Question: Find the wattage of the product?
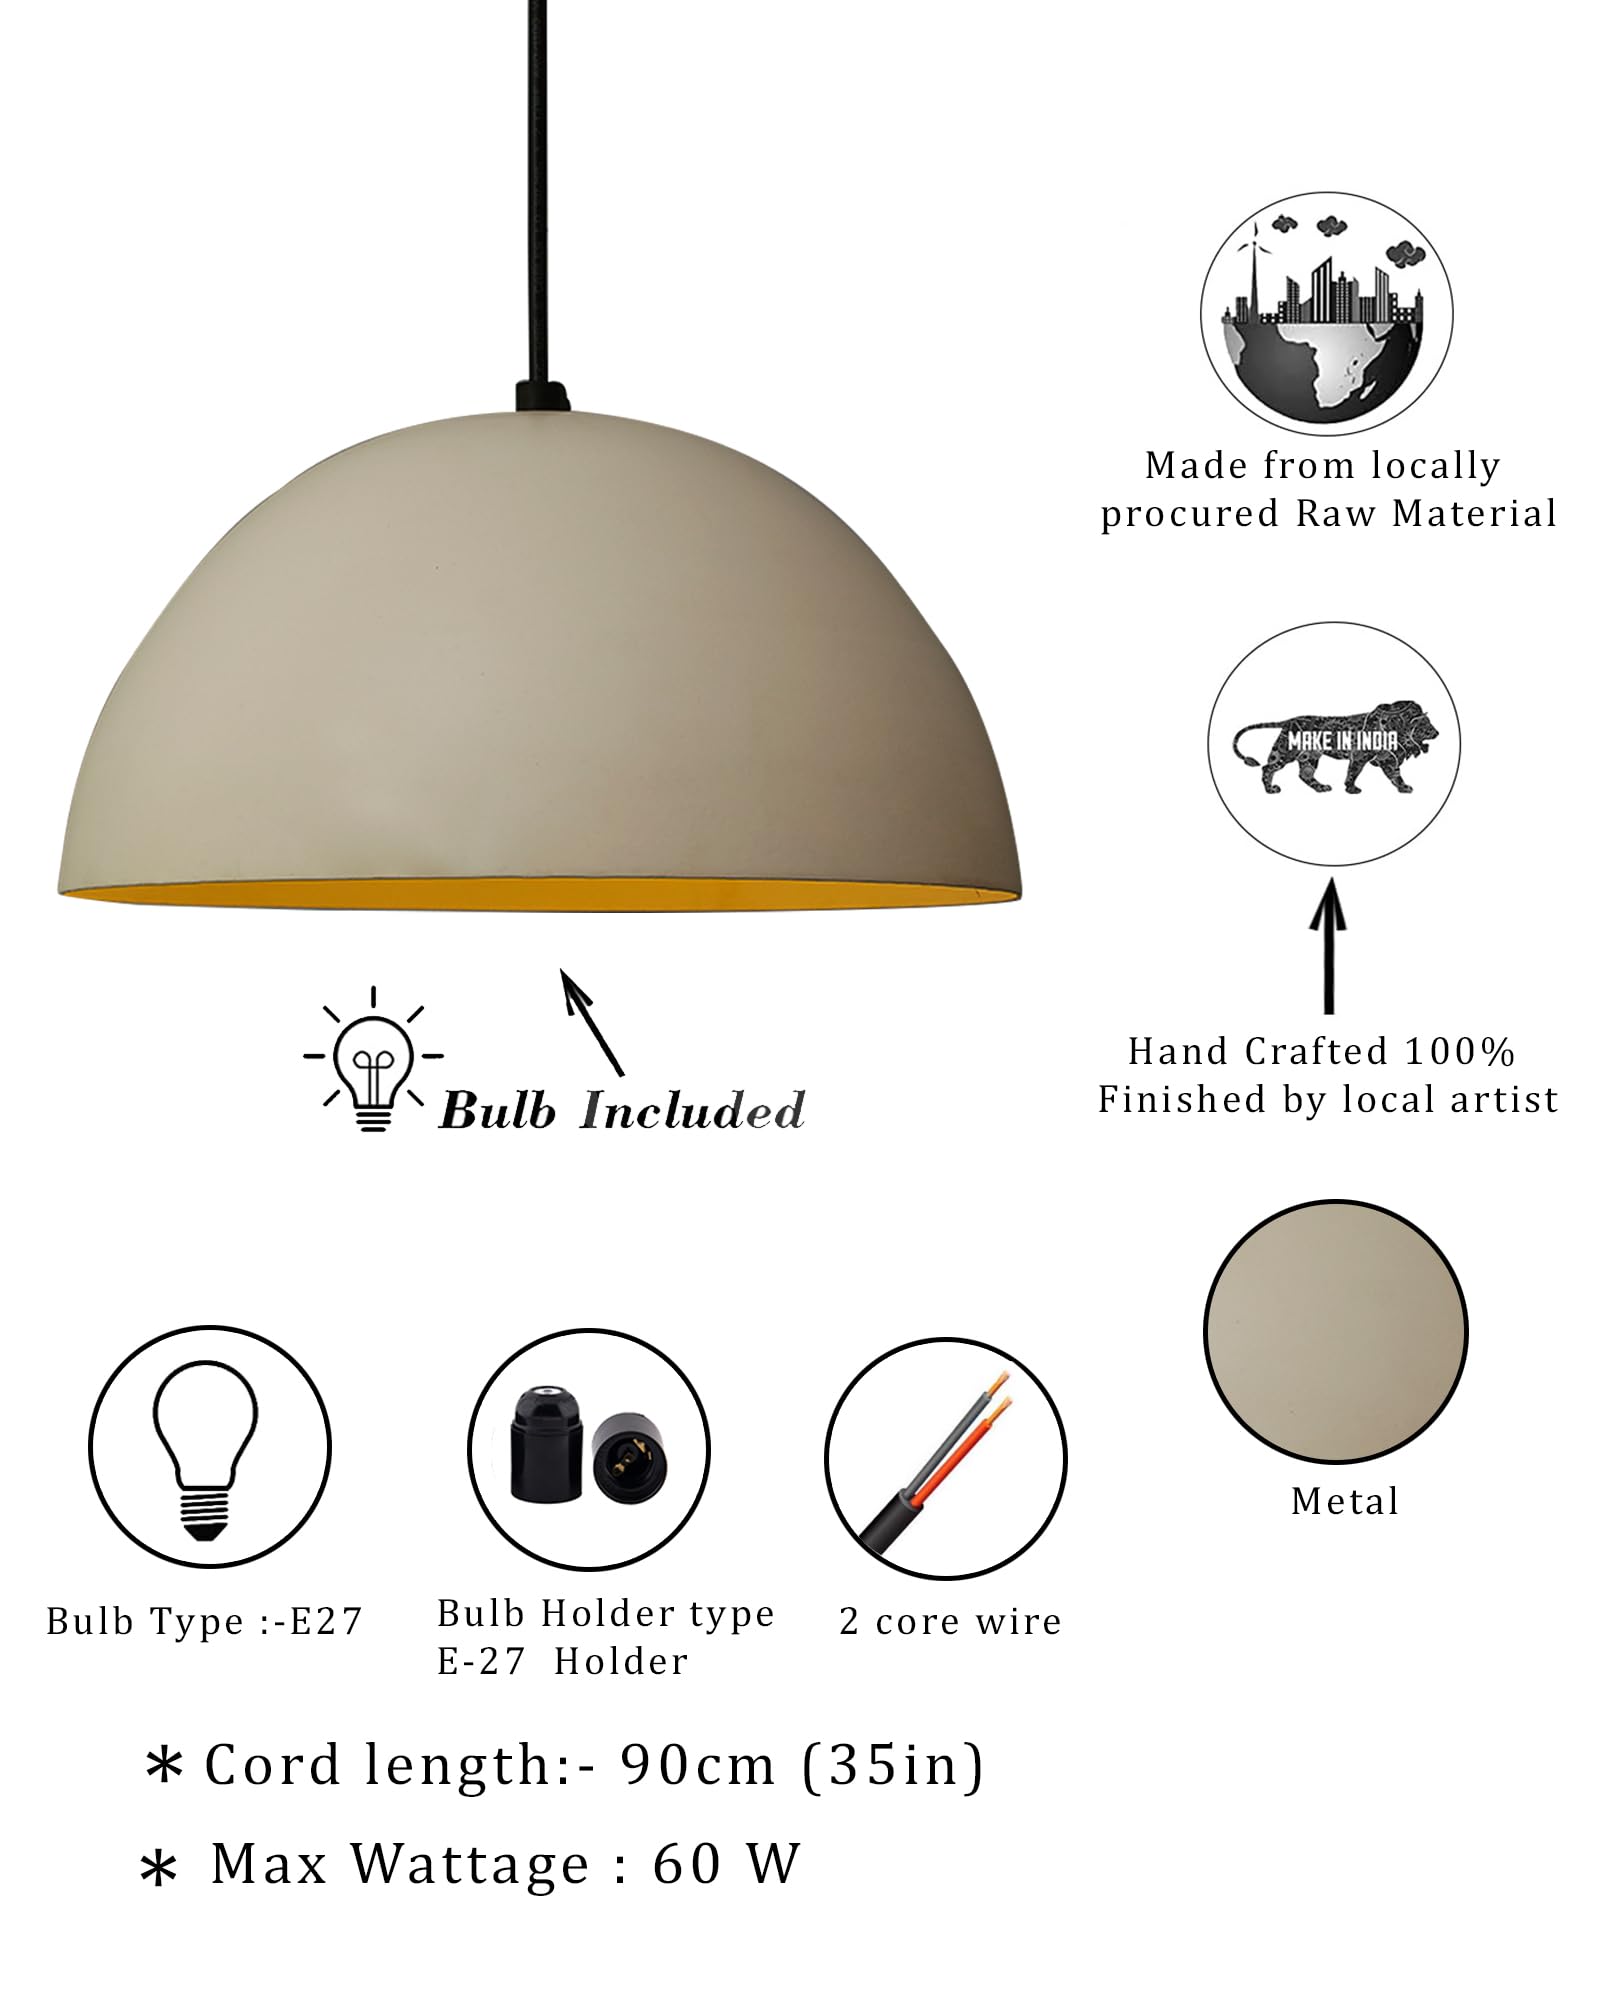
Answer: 60.0 watt